After School Satan

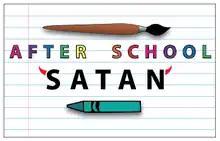

After School Satan is an after school program project of The Satanic Temple (TST), a non-theistic United States organization based in Salem, Massachusetts, and is sponsored by Reason Alliance LTD, a 501(c)(3) non-profit organization. It was created as an alternative to Christian-based after-school groups, specifically at schools that host the Evangelical Good News Club. TST only starts a club when it is requested by a parent at a school where the Good News Club or similar organization is already operating.